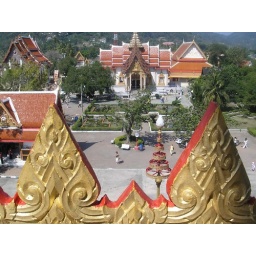
Larry is in the tower; I'm the little yellow and white spot to the right of the middle